Jack Layton

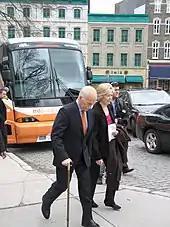
Layton with his chief of staff, Anne McGrath, campaigning in Quebec City

Layton's son, Mike was elected to Toronto City Council in the 2010 city council election.